Association football culture

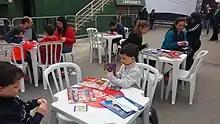
Sticker trade in Brazil for Panini's 2018 World Cup sticker album

People of different races have sometimes not been accepted as players in European football. This is changing at the start of the 21st century due to society change as well as campaigning on the part of the football authorities in different countries. UEFA and the European Union support the Football Against Racism in Europe ("FARE") project, which aims to stop racism. Many black players were not accepted initially into European football, even though the earliest black player was in 1881. However, in the 1970s onwards, players were increasingly accepted leading to a situation where many club and national teams have players of varying ethnicities. However, full acceptance in the bigger footballing nations did not occur until the 1990s, and racism still exists at some levels. Samuel Eto'o, for example, was once racially insulted by some Real Zaragoza fans at a match against Barcelona, and threatened to quit the game if they kept insulting him. The same occurred to then-Messina defender Marc Zoro in a match against Inter Milan.